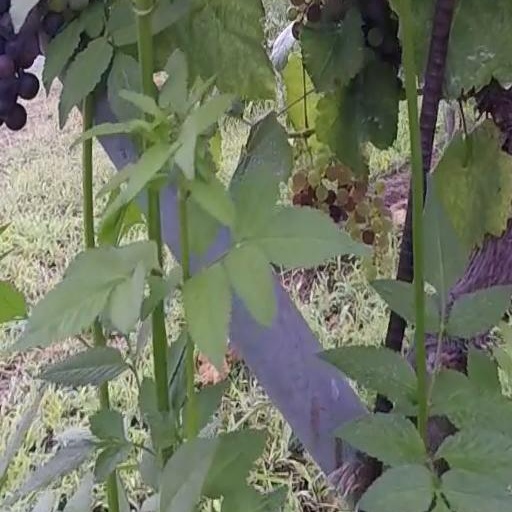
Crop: grape